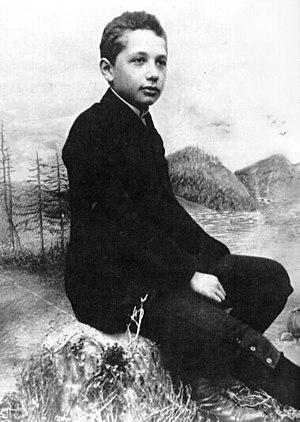
Albert Einstein né le 14 mars 1879 à Ulm, dans le Wurtemberg, et mort le 18 avril 1955 à Princeton, dans le New Jersey, est un physicien théoricien. Il fut successivement allemand, apatride, suisse et de double nationalité helvético-américaine. Il épousa Mileva Marić, puis sa cousine Elsa Einstein.